Paraguay expedition

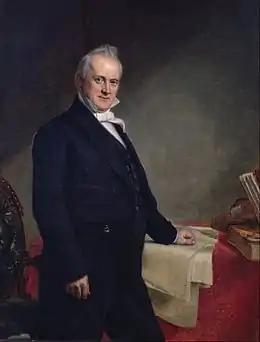
James Buchanan in 1859. His presidency was troubled by dissolving national cohesion, seceding States.

The honor, as well as the interest of the United States, concluded Buchanan, demanded satisfaction. In his first annual message to Congress (8 December 1857) he said he would make a demand for redress, "in a firm but conciliatory manner", but backed up by force if necessary.